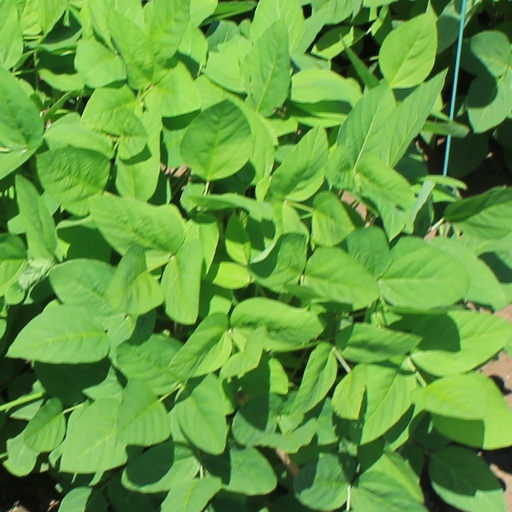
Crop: soybean